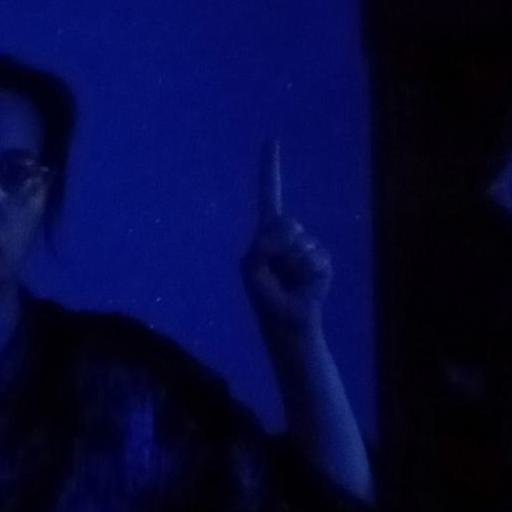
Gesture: one